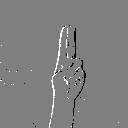
ASL letter: u